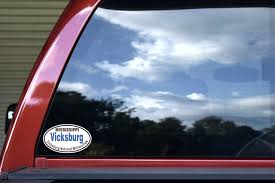
Label: Self Propelled Artillery